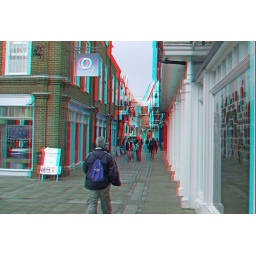
Canterbury Precint in anaglyph 3D stereo red cyan glasses to view